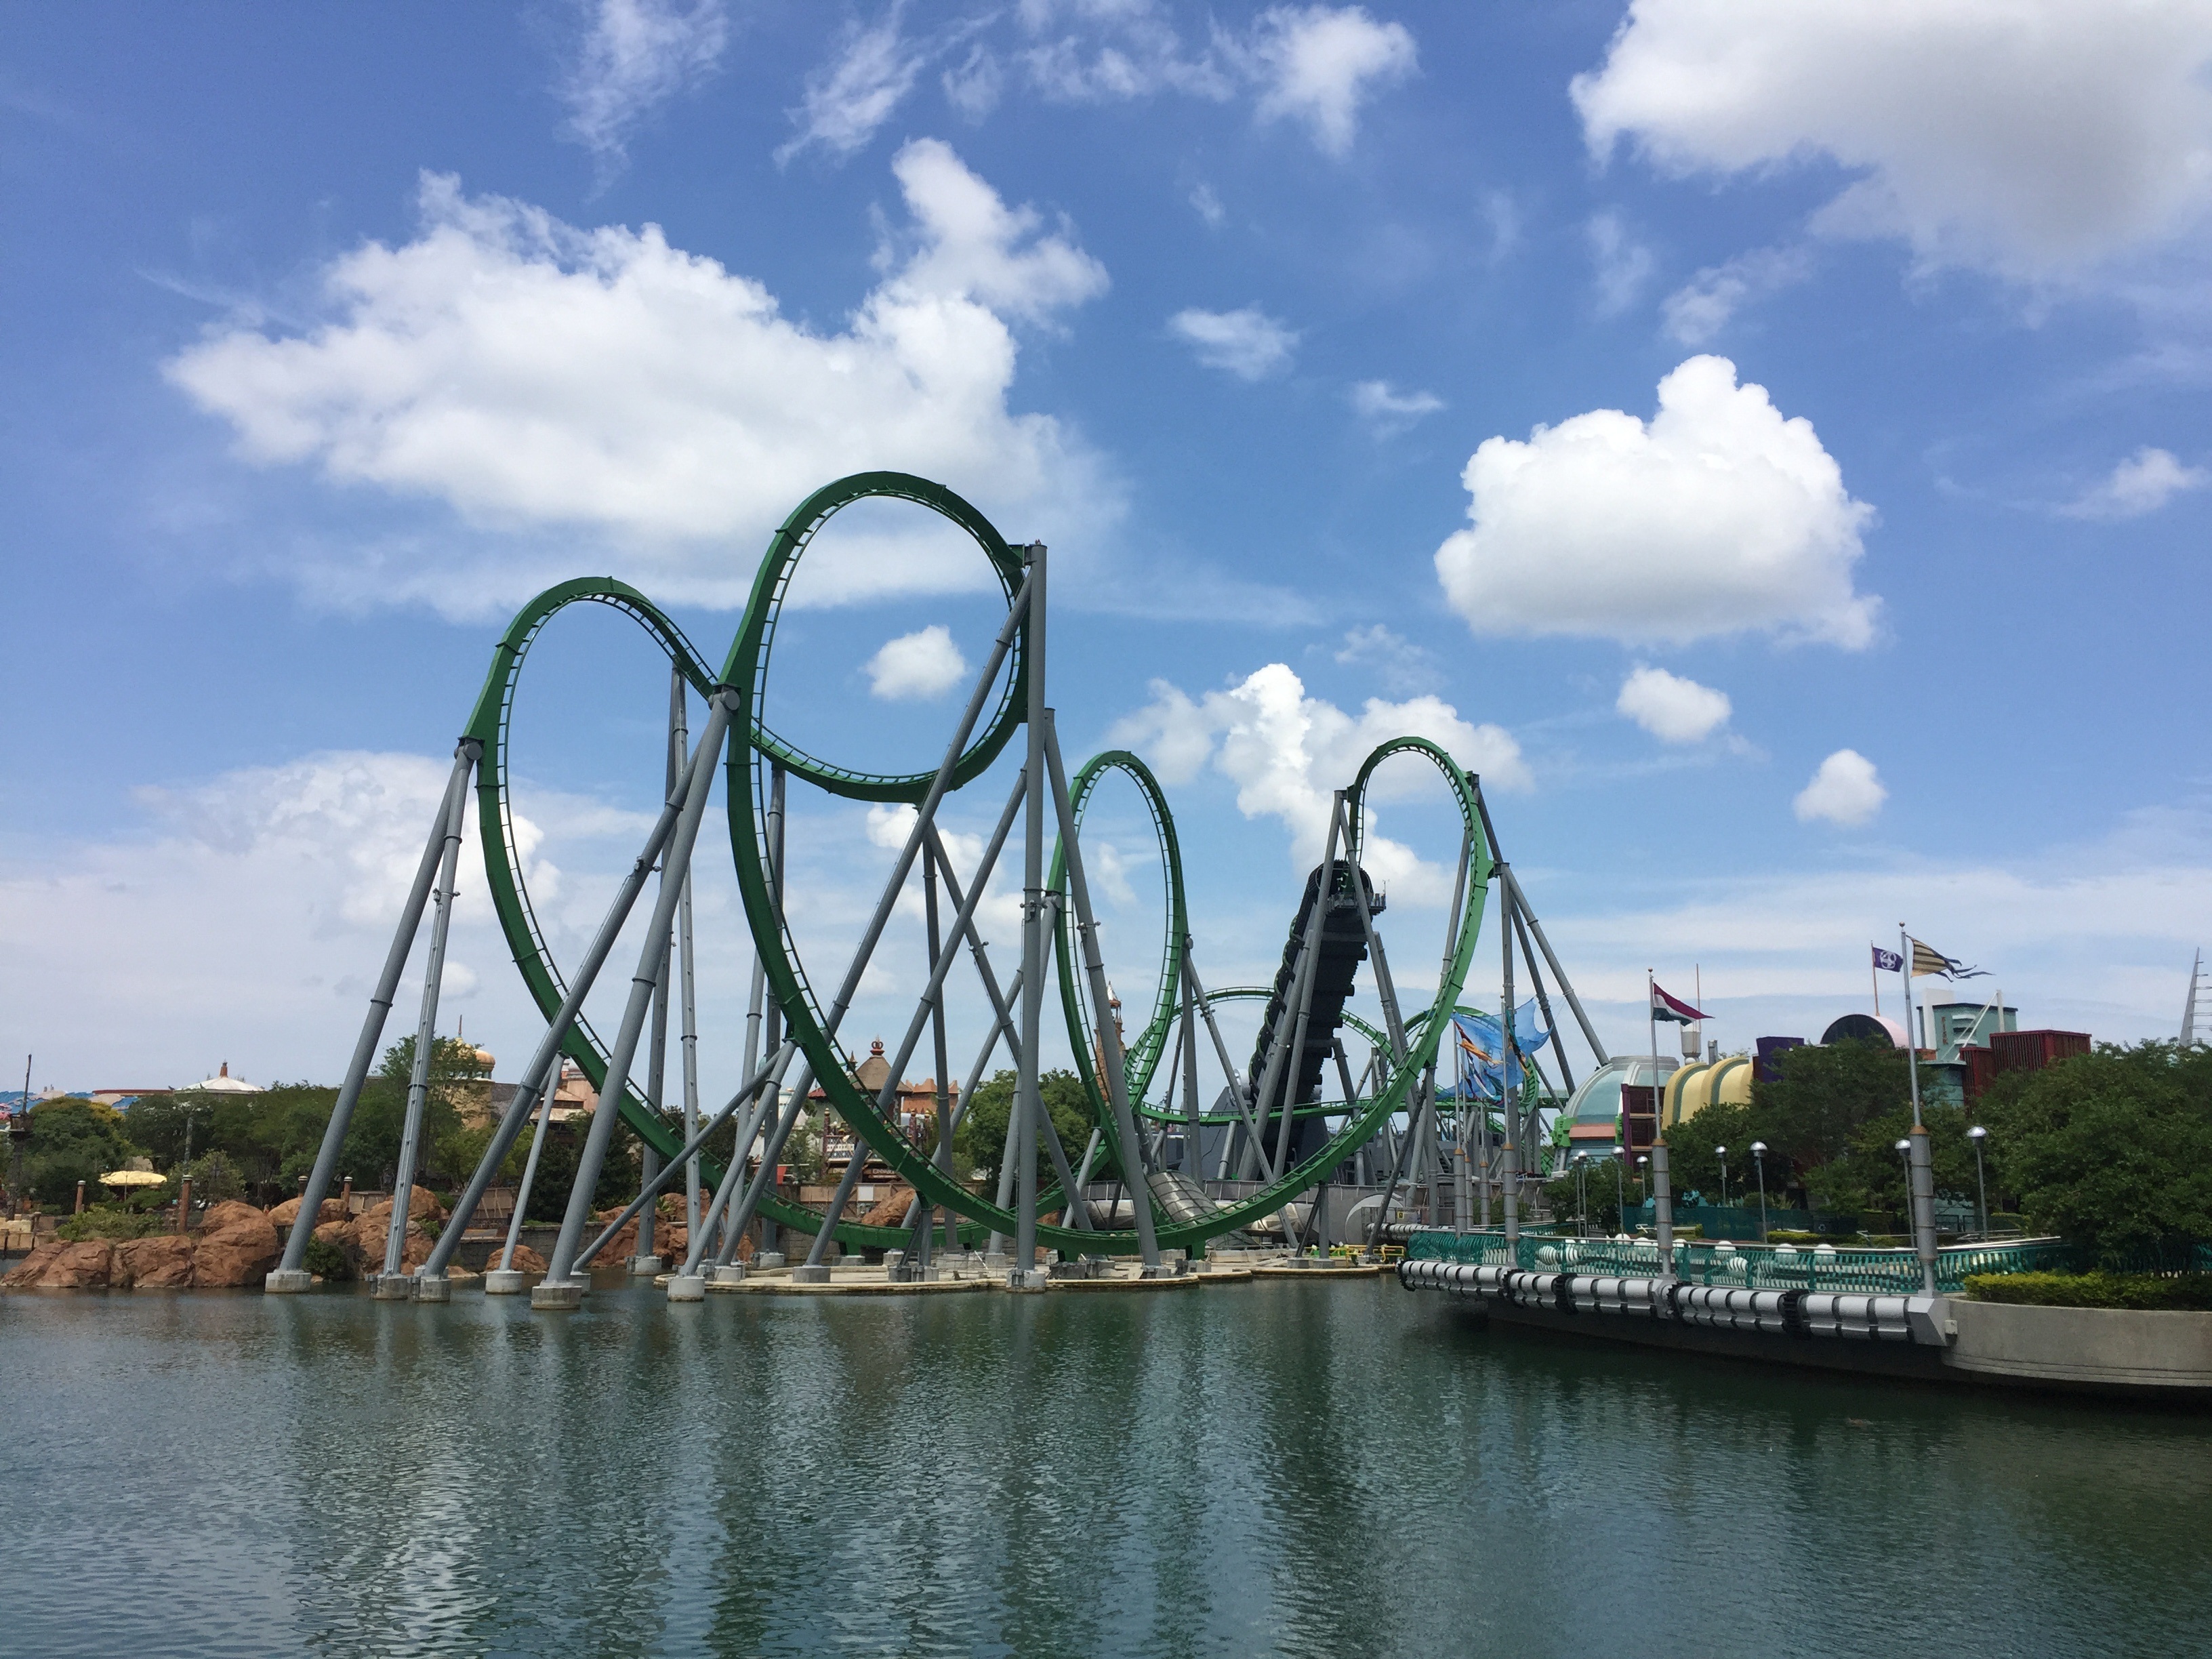
outdoor, adventure, vacation, recreation, motion, high, amusement park, park, ride, coaster, extreme, speed, leisure, roller coaster, theme park, fun, universal, tourist attraction, water park, amusement, scream, fast, entertainment, universal orlando, universal studios, hulk, amusement ride, outdoor recreation, nonbuilding structure